Borinbizkarra

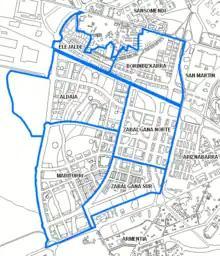
Borinbizkarra

Borinbizkarra is a sector located to the northeast of the District of Zabalgana, in the city of Vitoria, Basque country, Spain. Borinbizkarra has an area of 343.505 square meters.